Nikki and Paulo

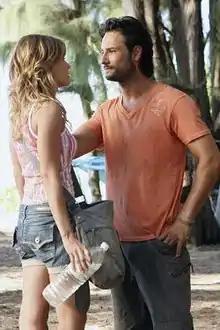
Nikki and Paulo on Day 72

Nikki Fernandez and Paulo are fictional characters on the ABC drama television series "Lost", which chronicles the lives of over forty people after their plane crashes on a remote island somewhere in the South Pacific. American actress Kiele Sanchez and Brazilian actor Rodrigo Santoro play two survivors of the crash of Oceanic Flight 815.